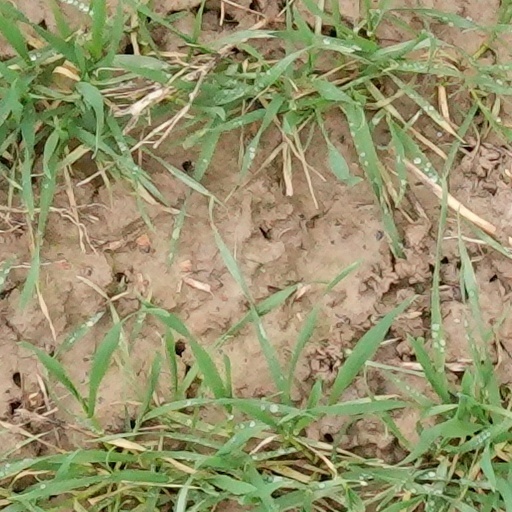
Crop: wheat